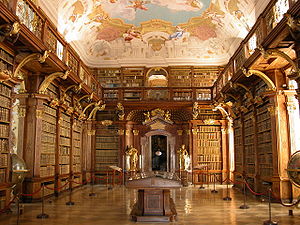
Bibliotek
Bibliotek ved klostret i Melk i Østrig
Bibliotek er en samling bøger, håndskrifter, kort, film, bånd etc. og det sted, hvor disse referencematerialer opbevares. Der skelnes mellem flere bibliotekstyper: